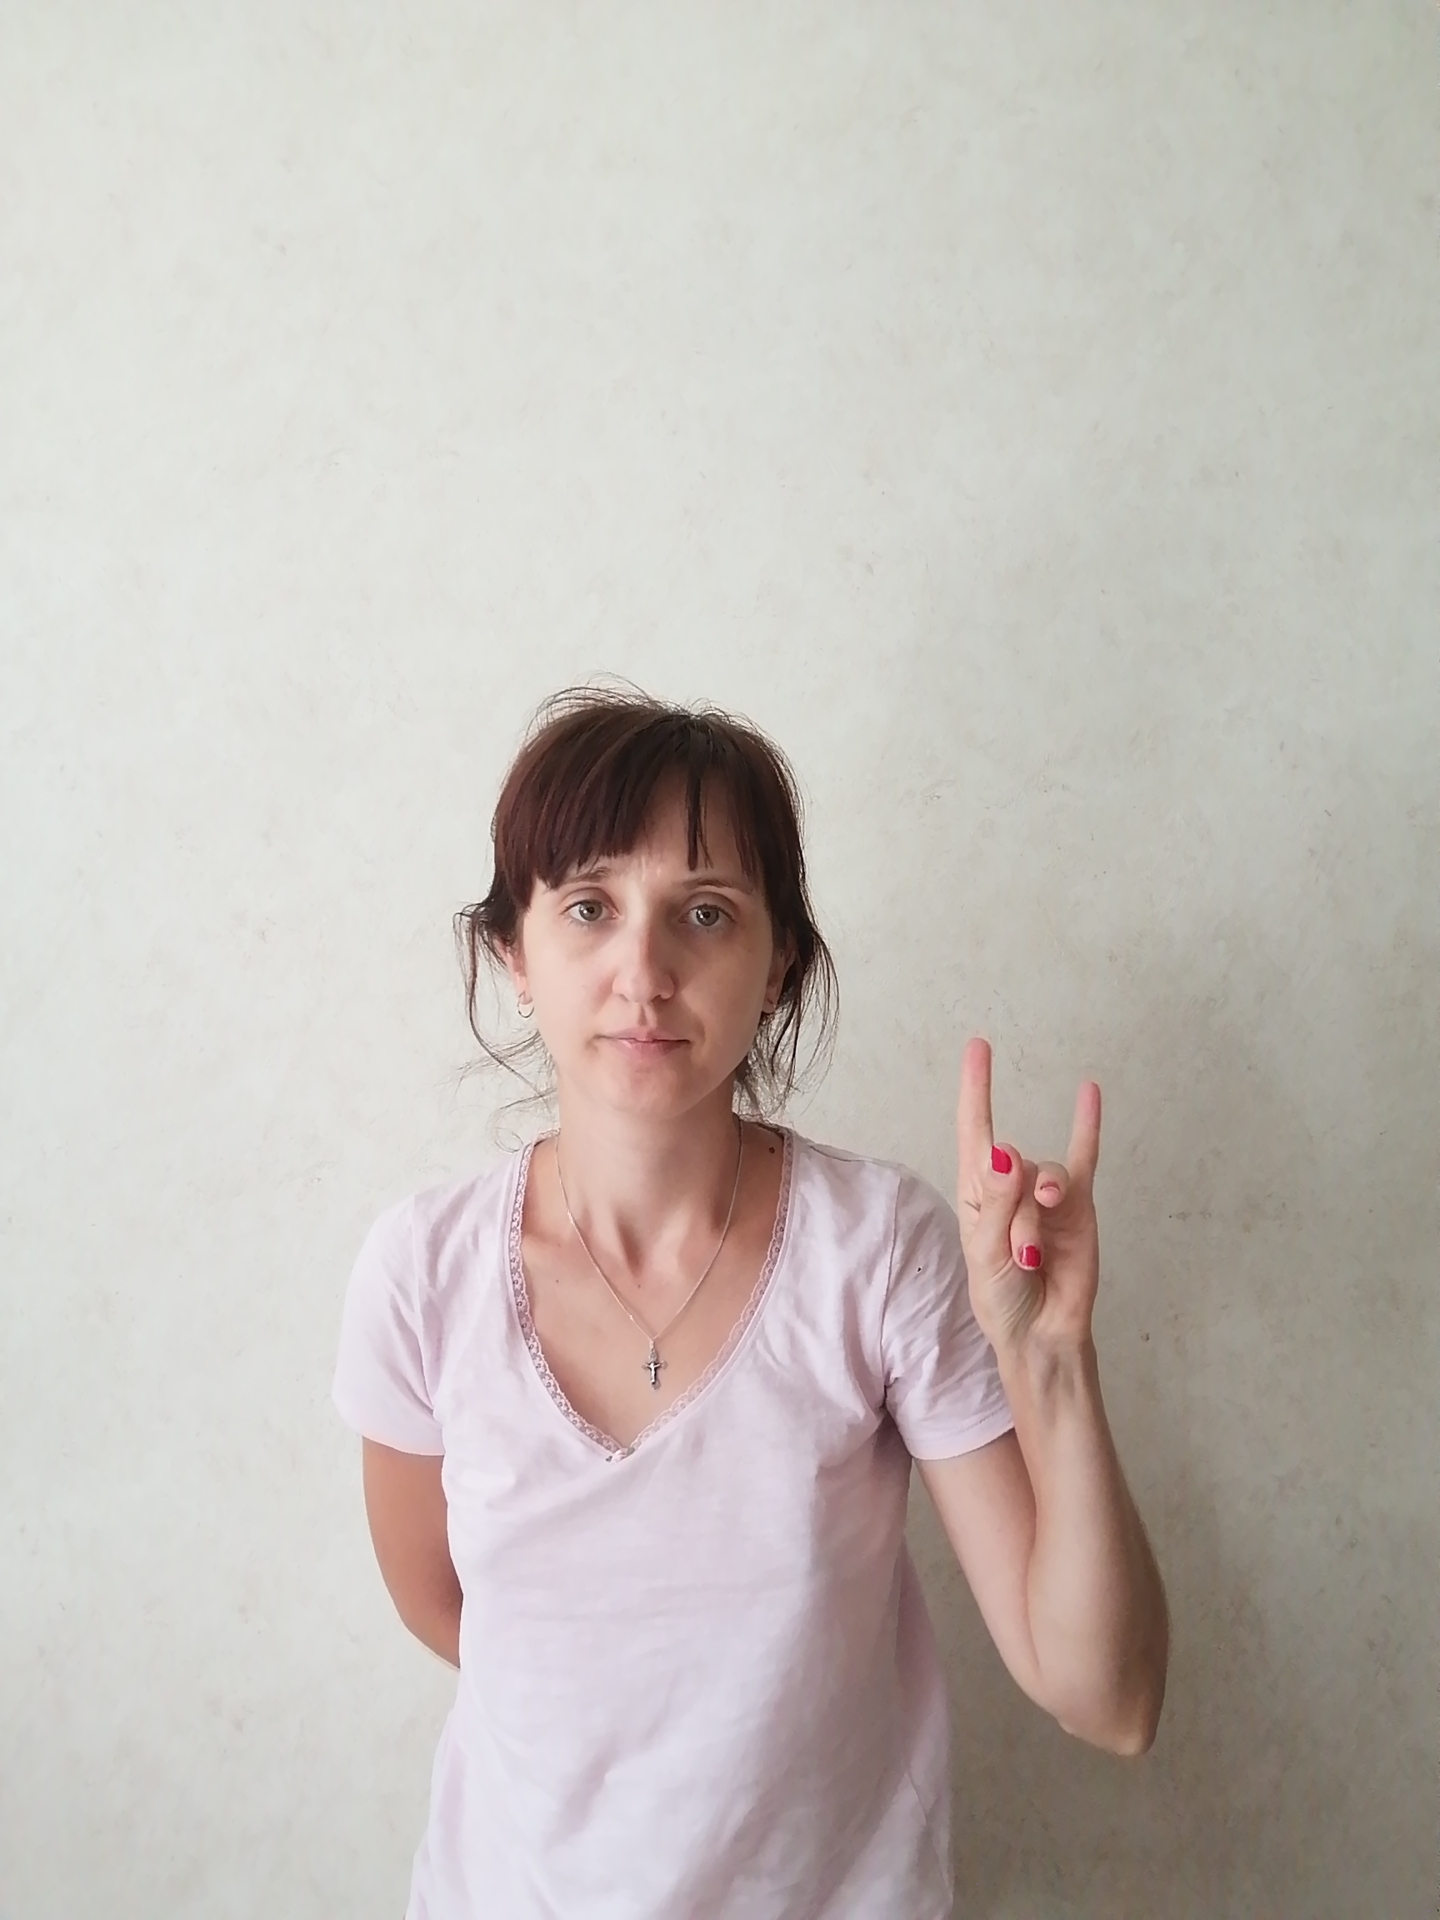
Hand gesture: rock